Vince Gair

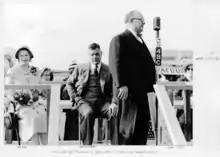
Gair delivering a speech in 1953.

The majority of Gair's Cabinet refused to accept what it saw as direction from the Central Executive, and in February 1956, Bukowski and Egerton organised the numbers at the next Labor Party convention to vote in favour of a leave increase. After private discussions it was revealed that Gair would introduce the leave sometime over the course of the year. After the election, however, State Treasurer Ted Walsh revealed that Queensland's budget was in deficit and Gair claimed that extending leave would be financially irresponsible.